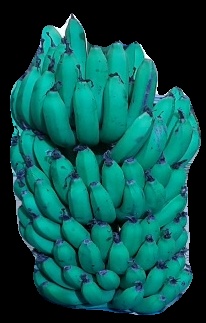
Variety: pachbale
Grade: grade2